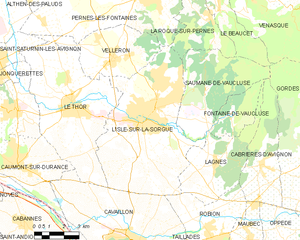
Carte des communes françaises L'Isle-sur-la-Sorgue
L'Isle-sur-la-Sorgue, ou couramment L'Isle-sur-Sorgue, est une commune française située dans le département de Vaucluse, en région Provence-Alpes-Côte d'Azur.